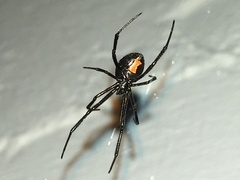
Species: Lactrodectus_hesperus